Bamboo network

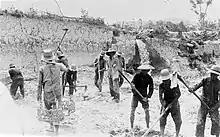
Large numbers of Chinese male immigrants labored in rubber plantations and tin mines of Indonesia, Malaysia, and Thailand while others set up small provision shops to eke out a living for themselves.

Some overseas Chinese businessmen include Malaysian dealmaker Robert Kuok, Indonesian banker and retail proprietor Liem Sioe Liong, and his son, financier and money manager Liem Hong Sien in addition to fellow Fuqing native and Salim Group co-founder and investor Liem Oen Kian, Filipino billionaire Henry Sy, and Hong Kong business tycoon Li Ka-shing.